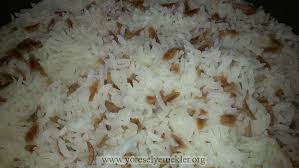
Yemek: pirinc_pilavi